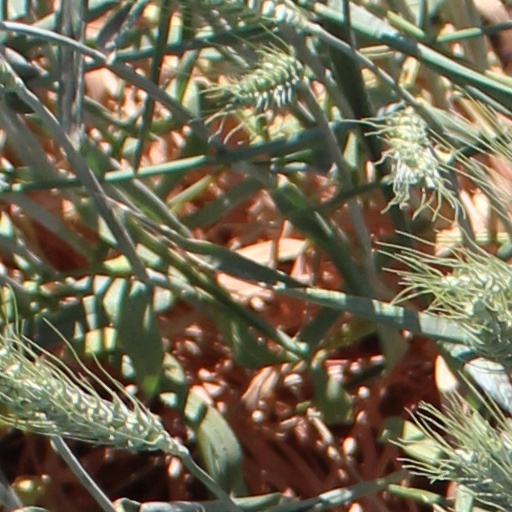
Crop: wheat